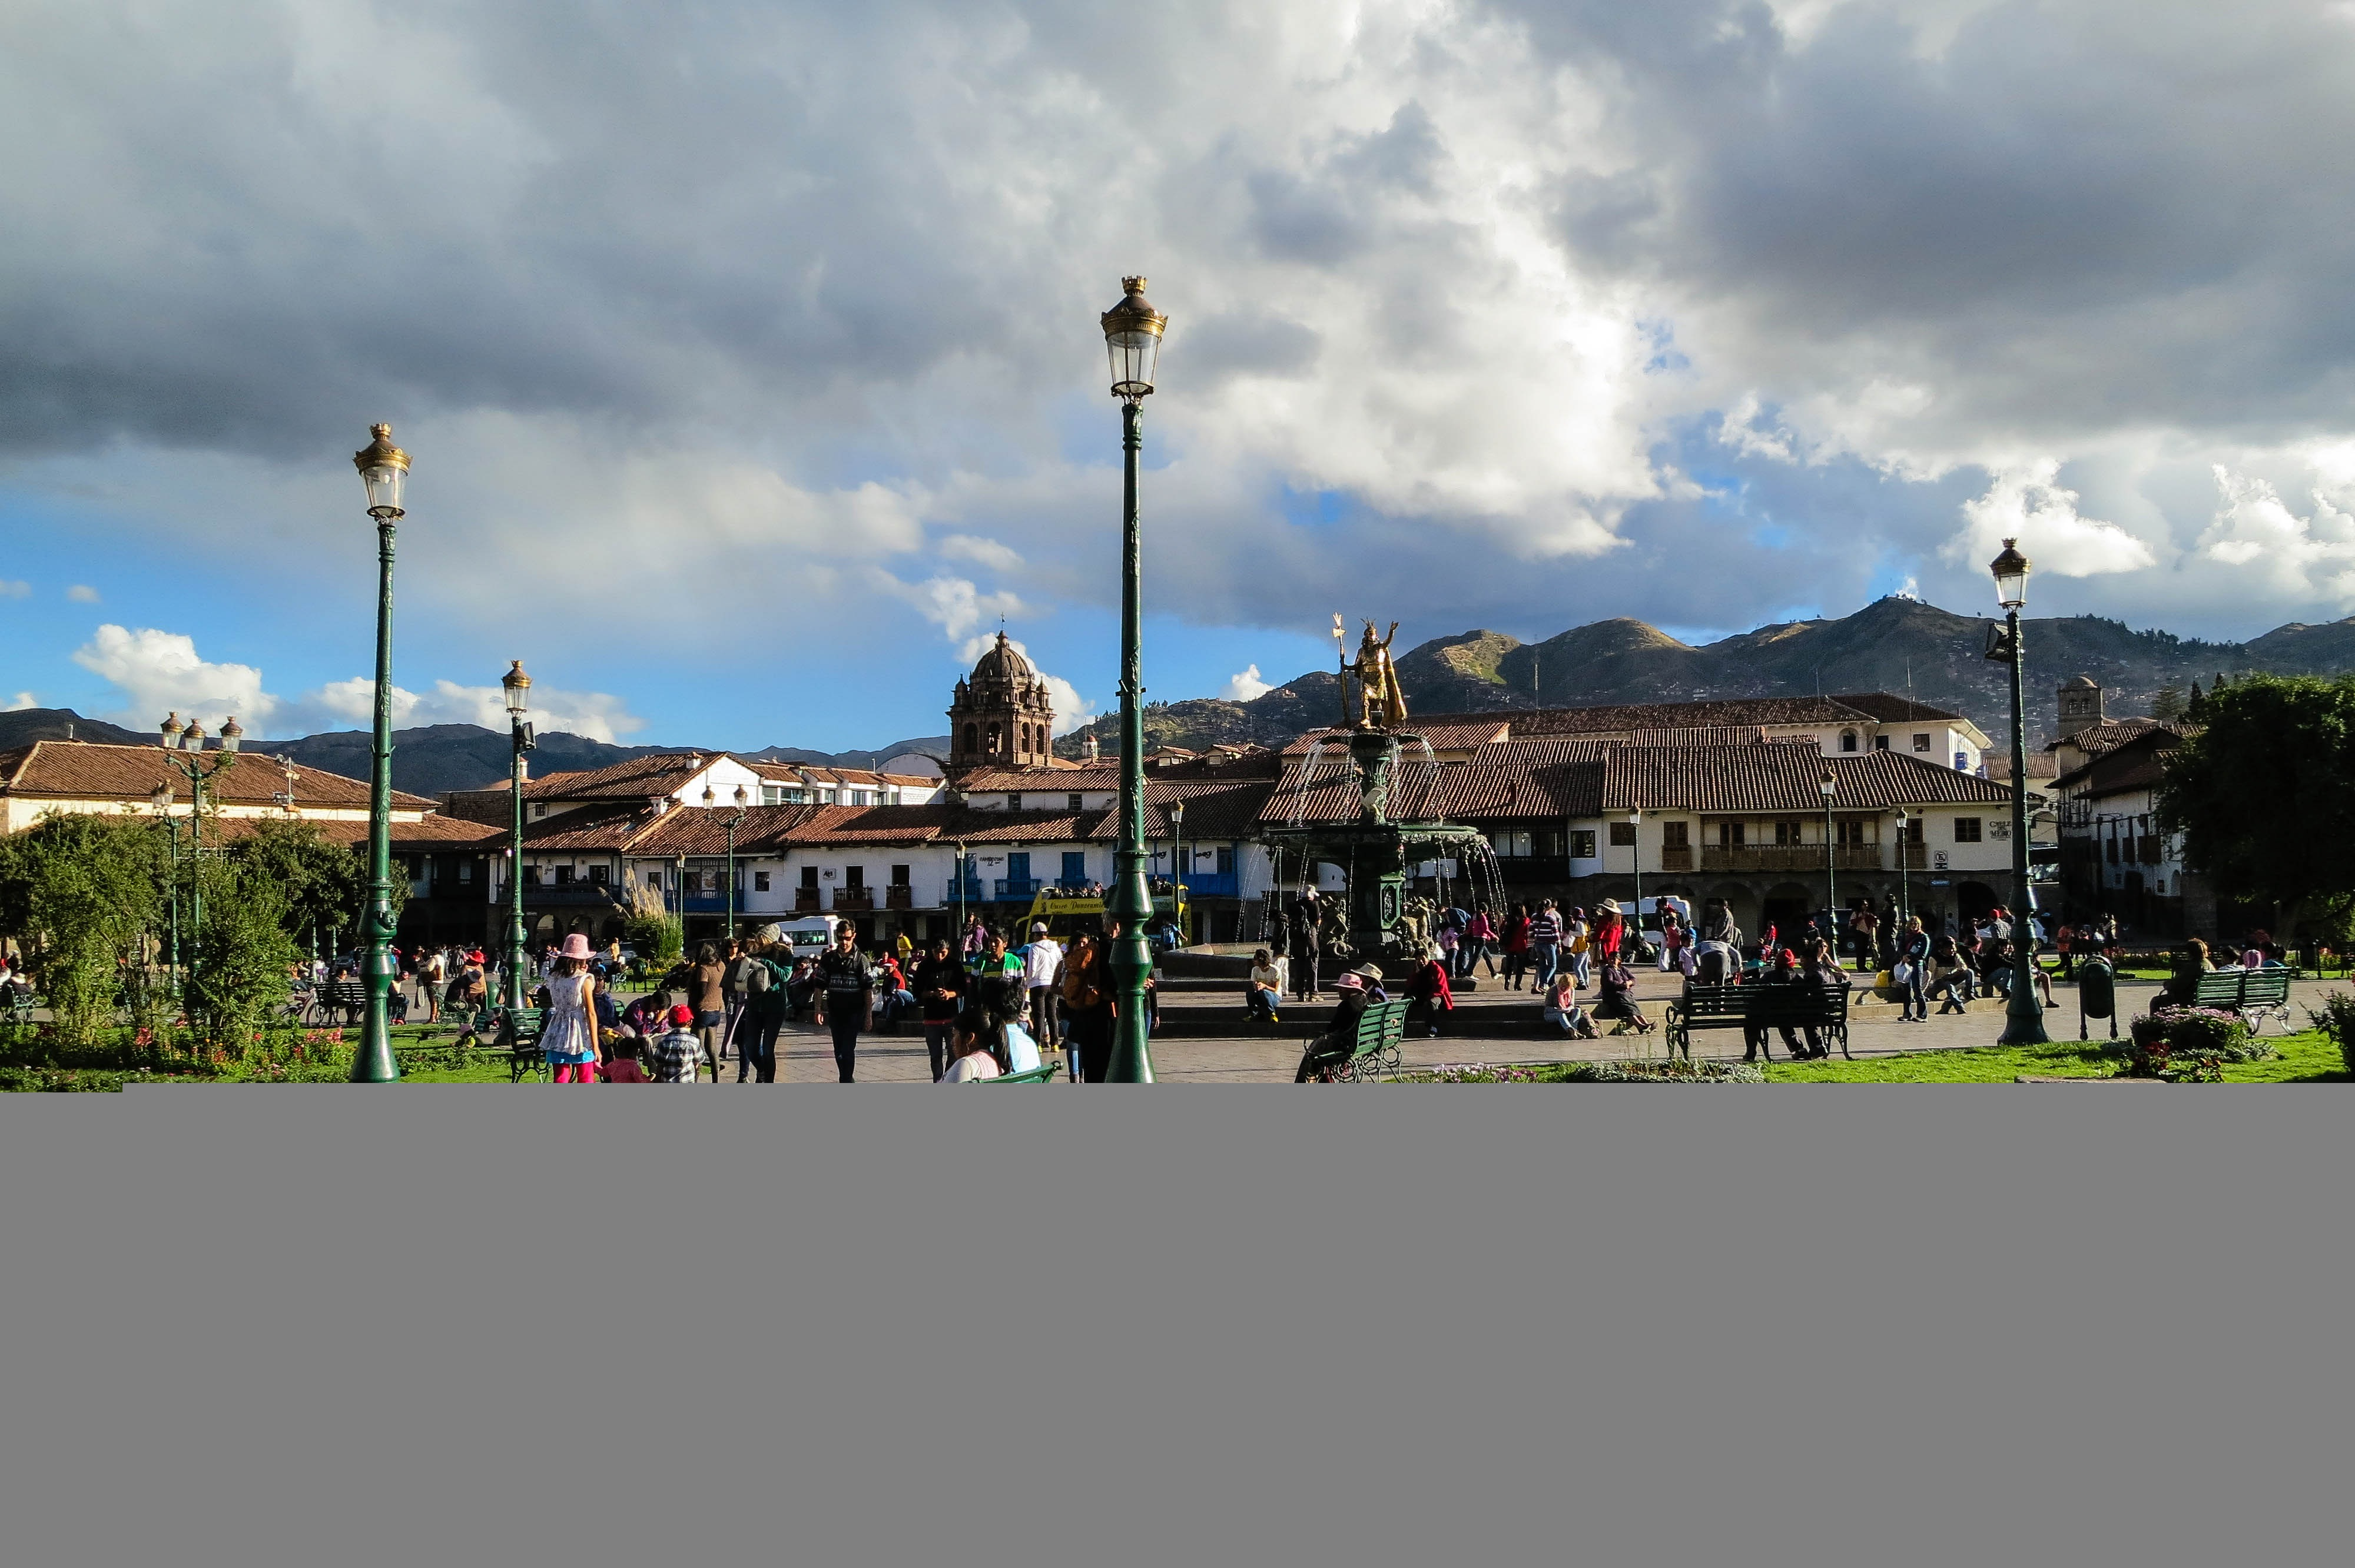
path, grass, fence, structure, people, skyline, town, city, crowd, cityscape, landmark, stadium, peru, pedestrians, buildings, benches, cusco, urban area, lamp posts, human settlement, sport venue, plaza de armes